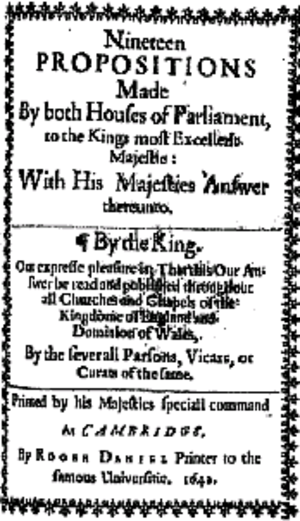
Le 1ᵉʳ juin 1642, la Chambre des lords et la Chambre des communes valident une liste de propositions connue comme les Dix-neuf propositions, faisant suite à la Grande Remontrance, qui est envoyée au roi Charles Iᵉʳ à York.